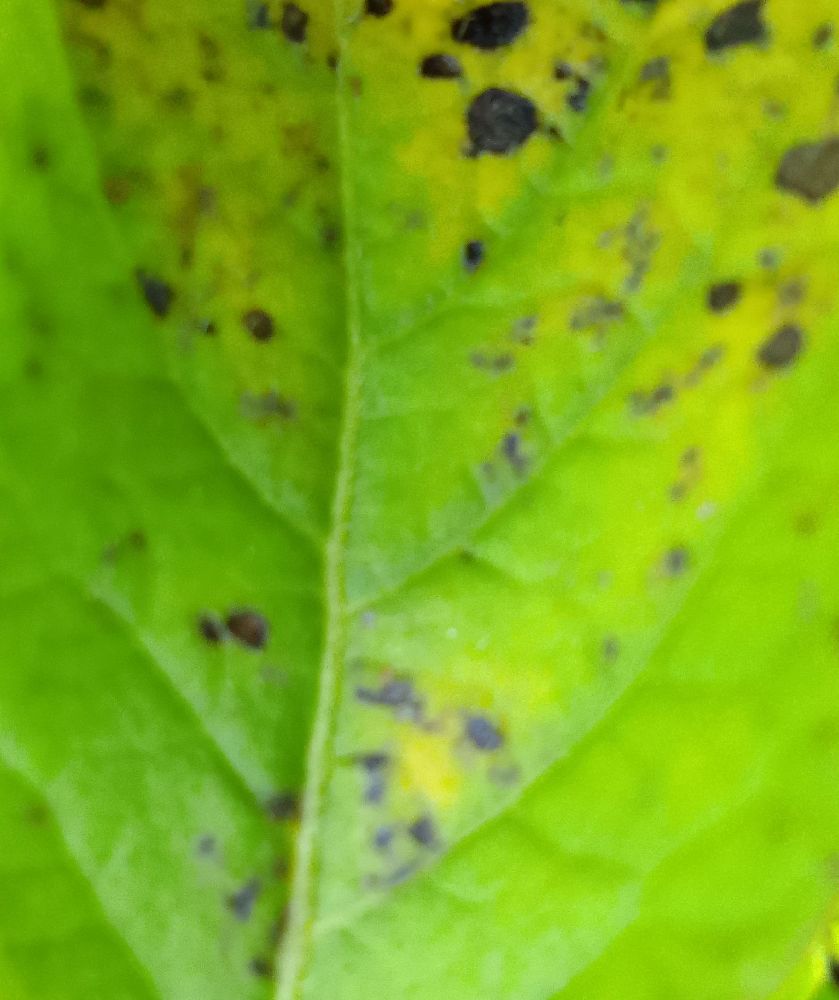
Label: Early blight